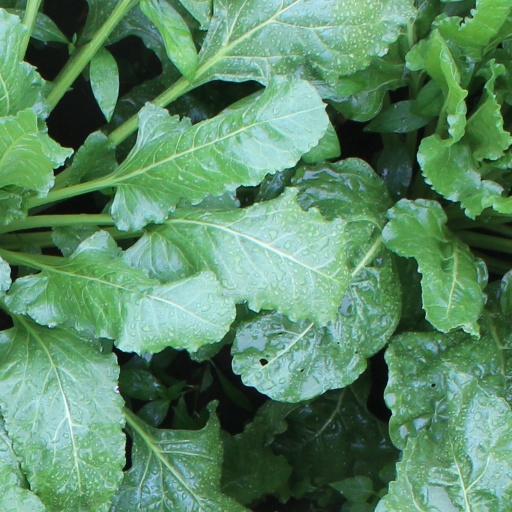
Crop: sugar beet